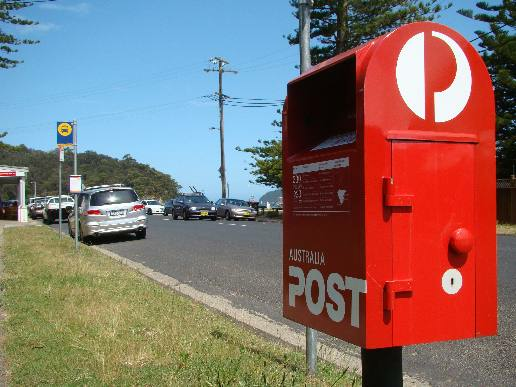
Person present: No